Erkan Eyibil

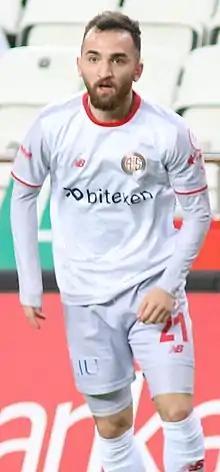
Eyibil with Antalyaspor

Erkan Eyibil (born 15 June 2001) is a professional footballer who plays as a midfielder for Serik Belediyespor on loan from Antalyaspor. Born in Germany, Eyibil represents Turkey internationally.